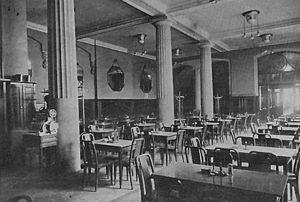
Antoni Hawełka, né le 17 janvier 1840 à Kęty et décédé le 14 janvier 1894, était un marchand et restaurateur polonais.